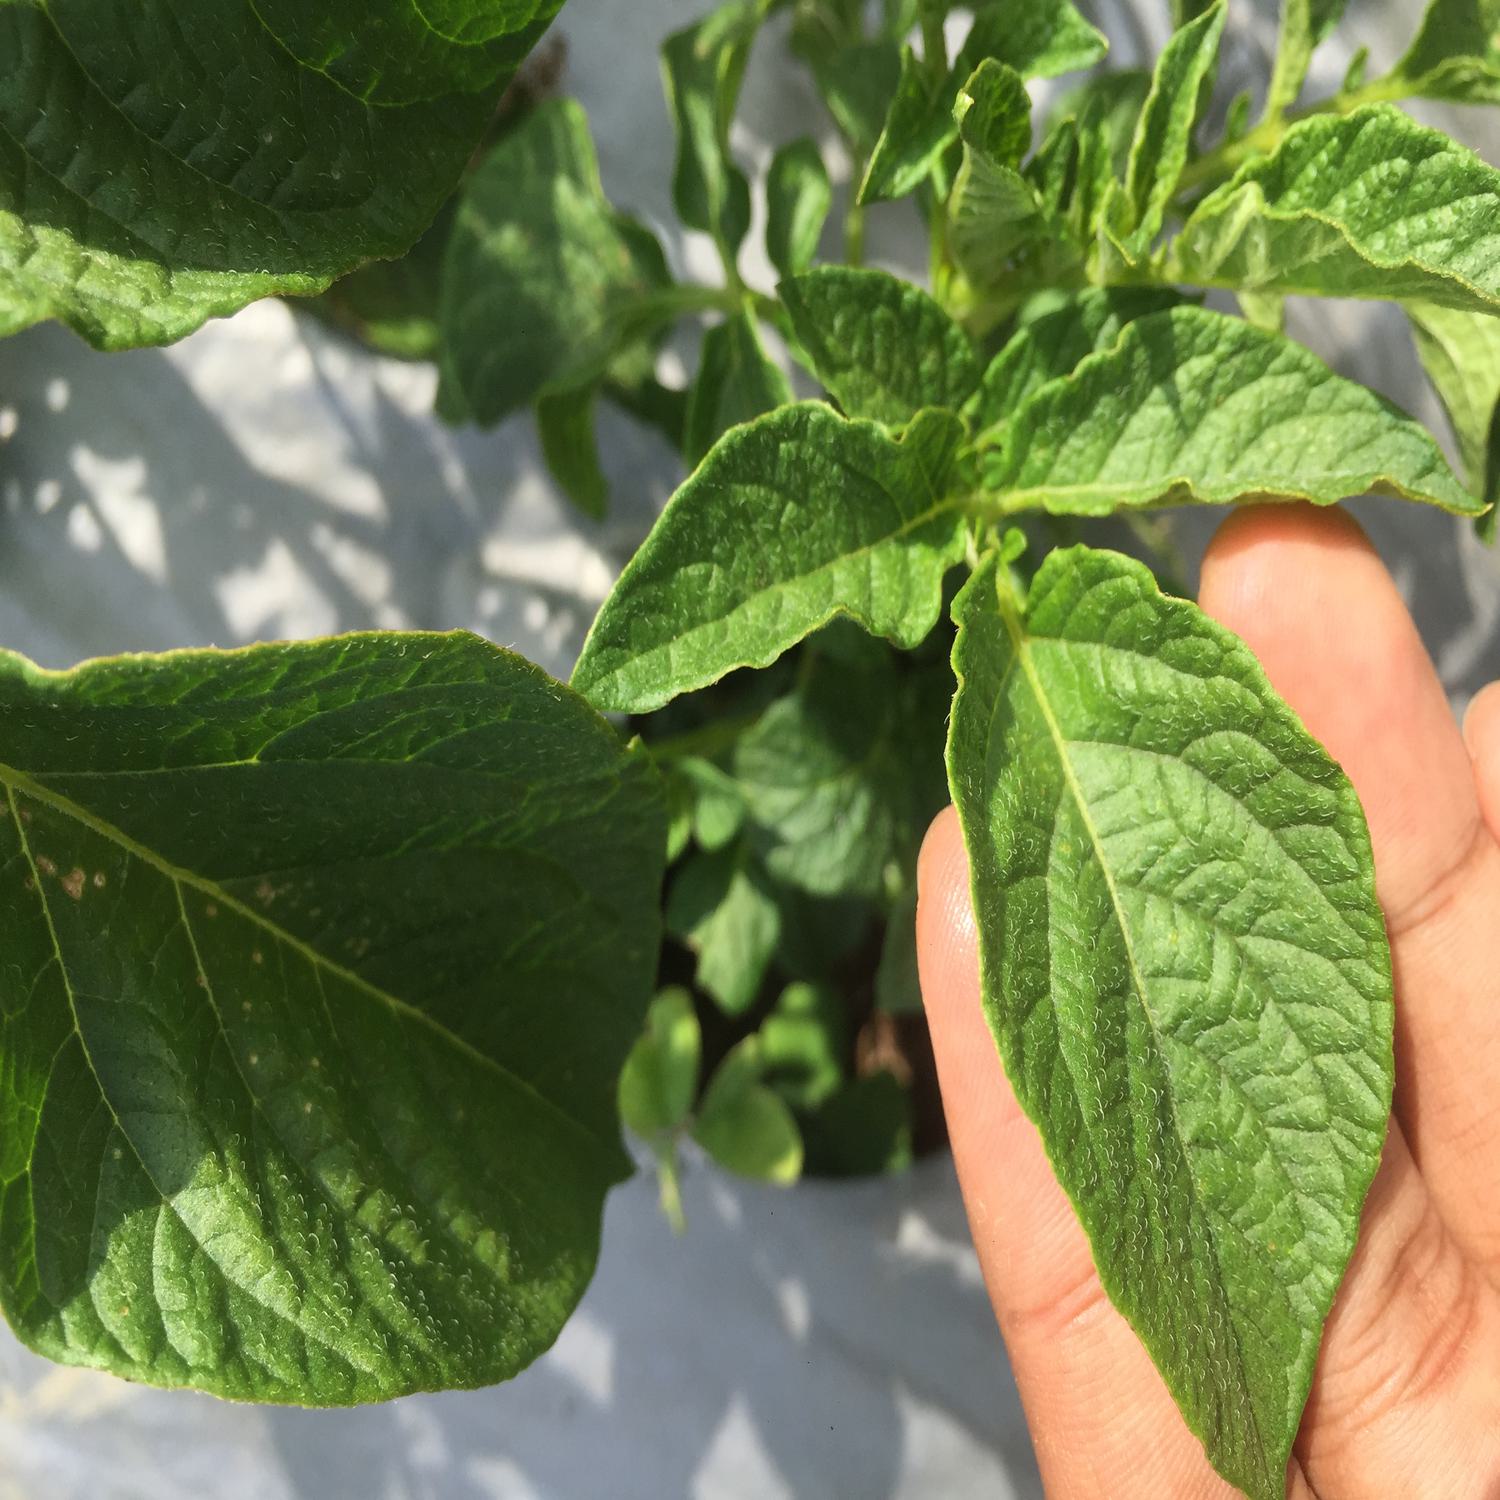
Label: Virus